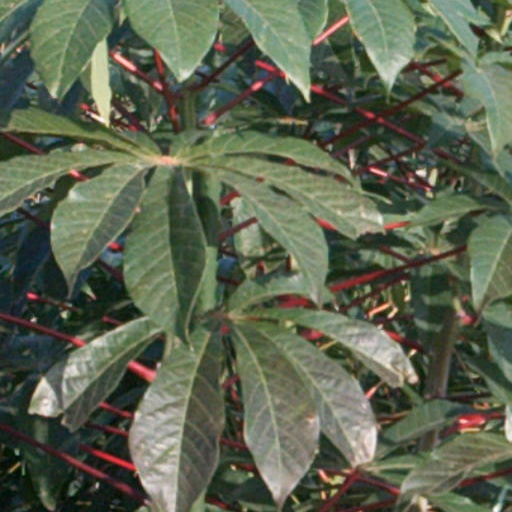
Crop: cassava